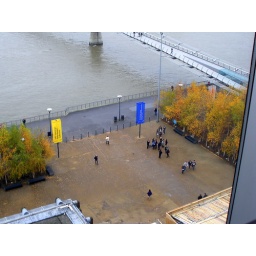
View from the 7th floor bar in the Tate Modern